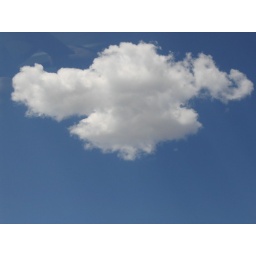
we played the cloud game finding familiar shapes in clouds. I thought this one looked like aladin's lamp